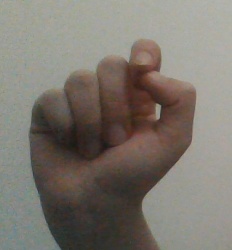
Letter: fa